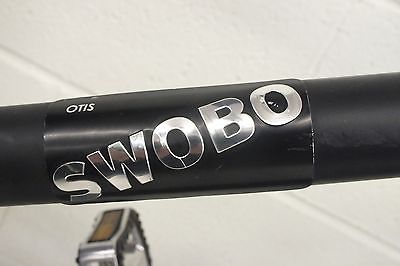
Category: bicycle